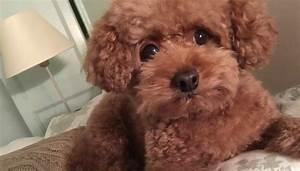
dog